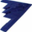
Label: airplane